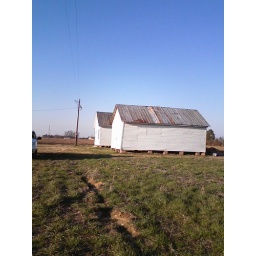
Here are the corn crib and store house seen from the opposite end of the field (standing in front of the Altman House).